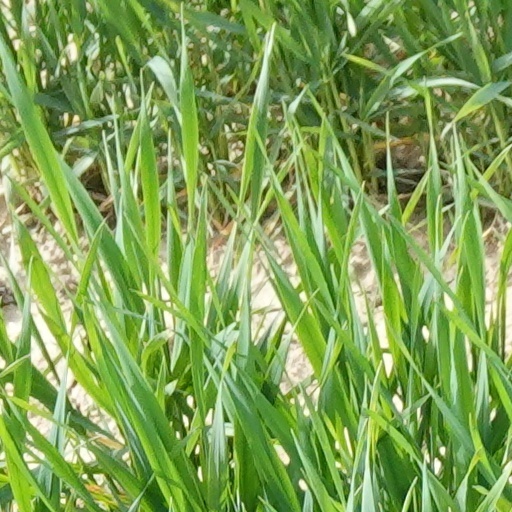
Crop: wheat